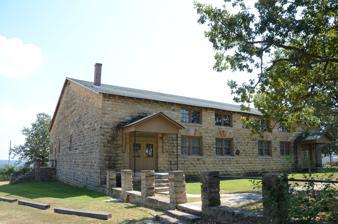
Building: Big Flat School Gymnasium
Country: United States of America
Year built: 1938
United States historic place Big Flat School Gymnasium U.S. National Register of Historic Places Location in Arkansas Show map of Arkansas Location in United States Show map of the United States Location Co. Rd. 121 S of jct. with AR 14, Big Flat, Arkansas Coordinates 36°0′10″N 92°24′17″W / 36.00278°N 92.40472°W / 36.00278; -92.40472 Area less than one acre Built 1938 ( 1938 ) Built by Harrison Griffin, National Youth Administration Architectural style Bungalow/craftsman, Plain Traditional MPS Public Schools in the Ozarks MPS NRHP reference No. 93001255 Added to NRHP November 19, 1993 The Big Flat School Gymnasium is a historic school building in Big Flat, Arkansas .  It is a single-story stone masonry structure with a gable roof.  It is basically Plain-Traditional in its styling, except for its Craftsman-style entrance porches, both located on the south (main) facade.  The most significant alteration since its construction in 1938-41 is the replacement of the eastern stone wall with a frame structure clad in artificial siding.  The gymnasium was built by crews of the National Youth Administration , and is the only major public works building in the community. The building was listed on the National Register of Historic Places in 1993. See also National Register of Historic Places listings in Baxter County, Arkansas References